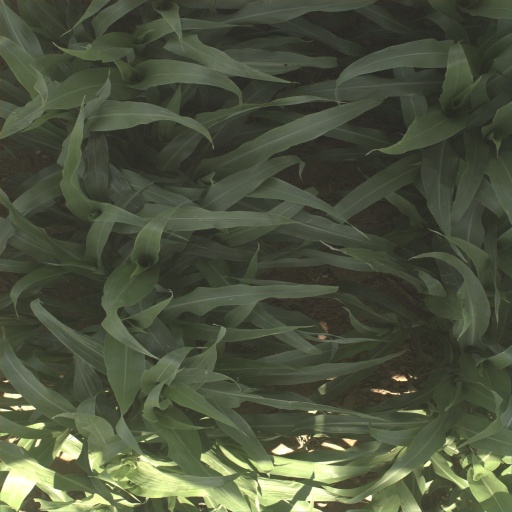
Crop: sorghum